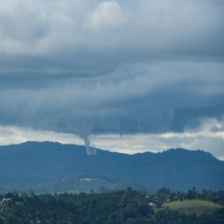
Cloud type: Stratocumulus